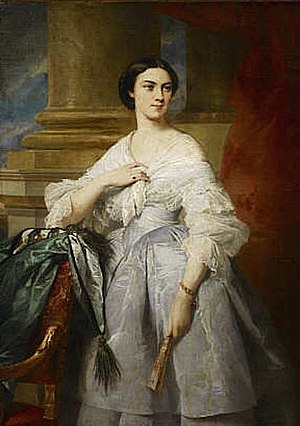
Marie Amalie af Baden / Biografi
Portræt af Marie Amalie
Marie Amalie af Baden var en tysk prinsesse af Baden. Som ægtefælle til den skotske adelsmand William Douglas-Hamilton, 11. Hertug af Hamilton var hun hertuginde af Hamilton og Brandon fra 1852 til 1863.